One Desire

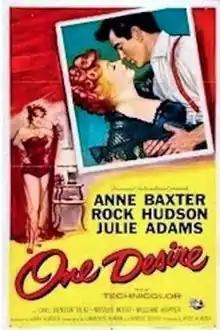
Film poster by Reynold Brown

One Desire is a 1955 Technicolor drama romance film directed by Jerry Hopper and starring Anne Baxter, Julia Adams and Rock Hudson. Described as a "rugged story of oil-boom Oklahoma in the early 1900s", it was adapted from Conrad Richter's best-selling 1942 novel "Tacey Cromwell". Baxter portrays a gambling house owner, Hudson a card dealer turned bank president and Adams the woman who comes between them. A young Natalie Wood is also in a featured role.